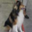
Label: dog